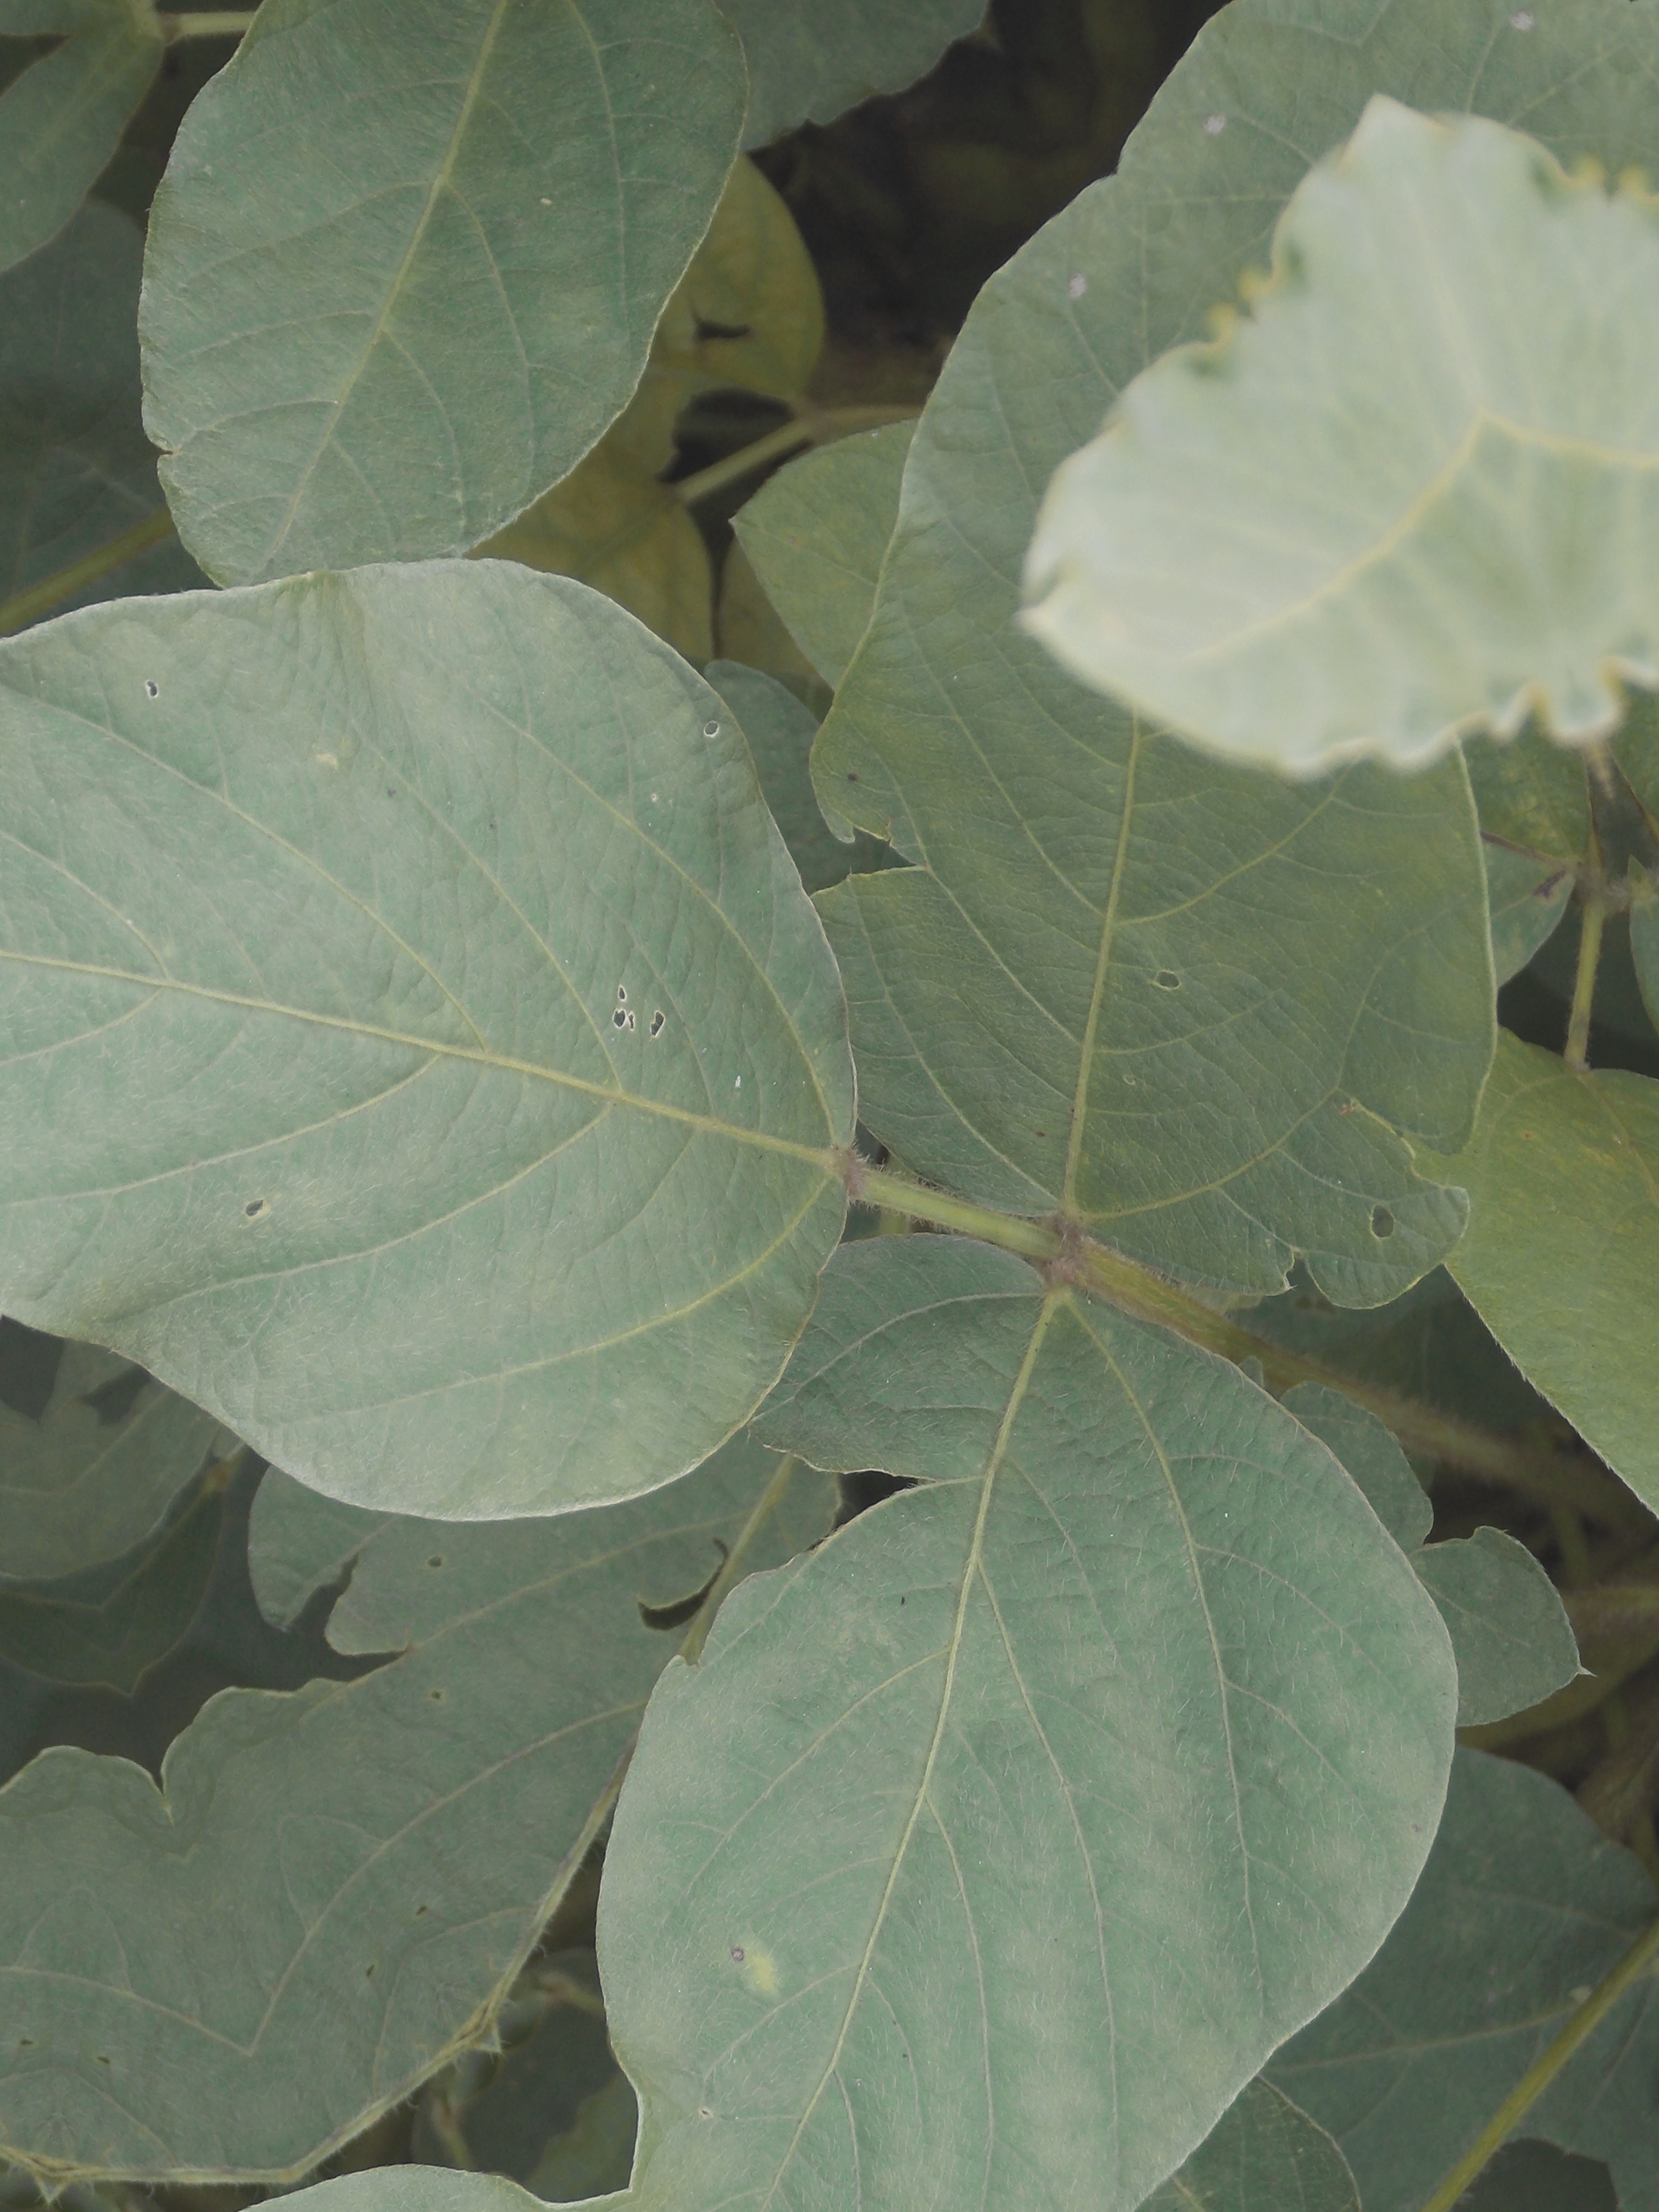
Label: Healthy